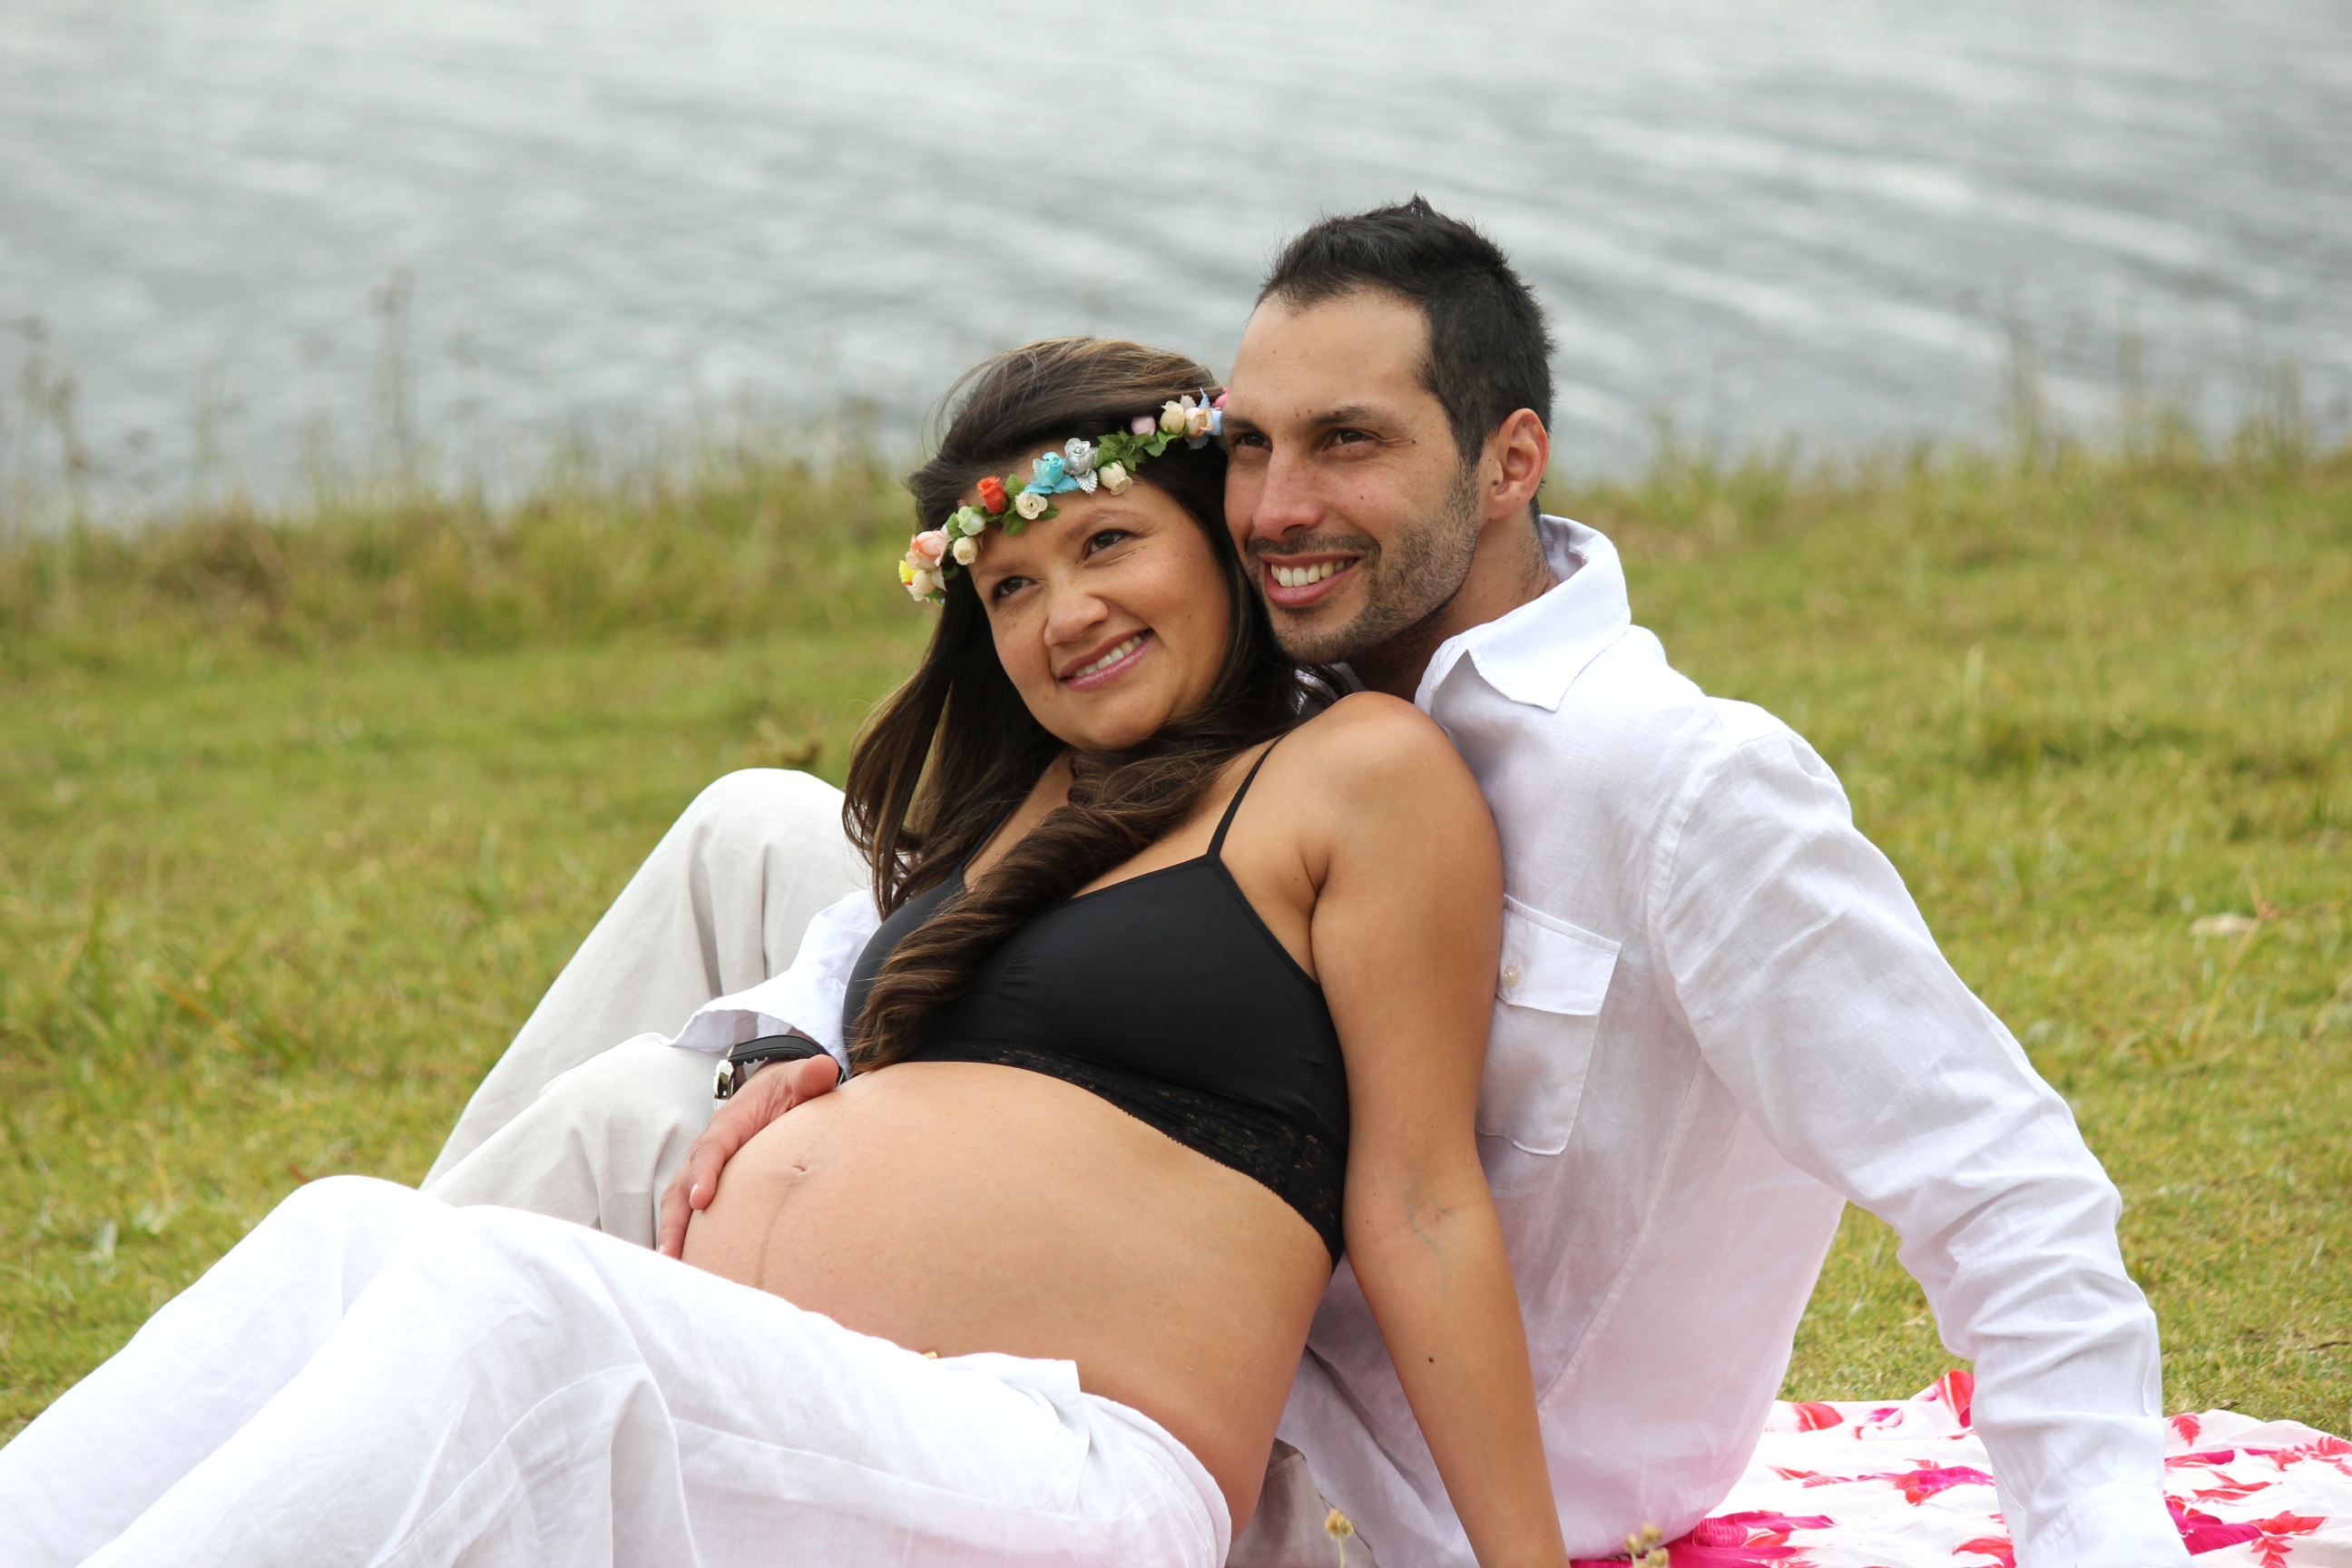
man, people, woman, photography, love, couple, romance, romantic, wedding, bride, marriage, pregnancy, ceremony, women, photograph, beauty, bella, romantico, couple in love, interaction, photo shoot, portrait photography